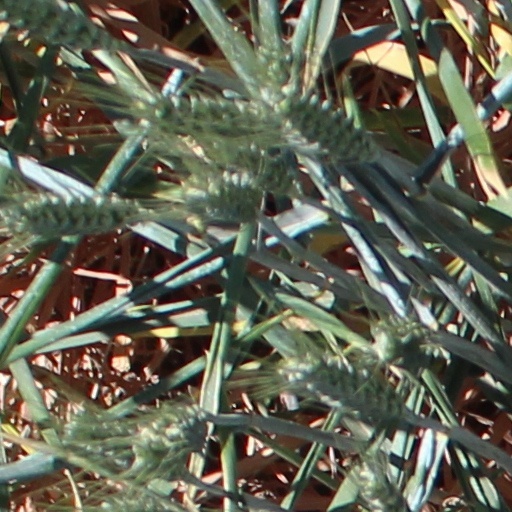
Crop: wheat